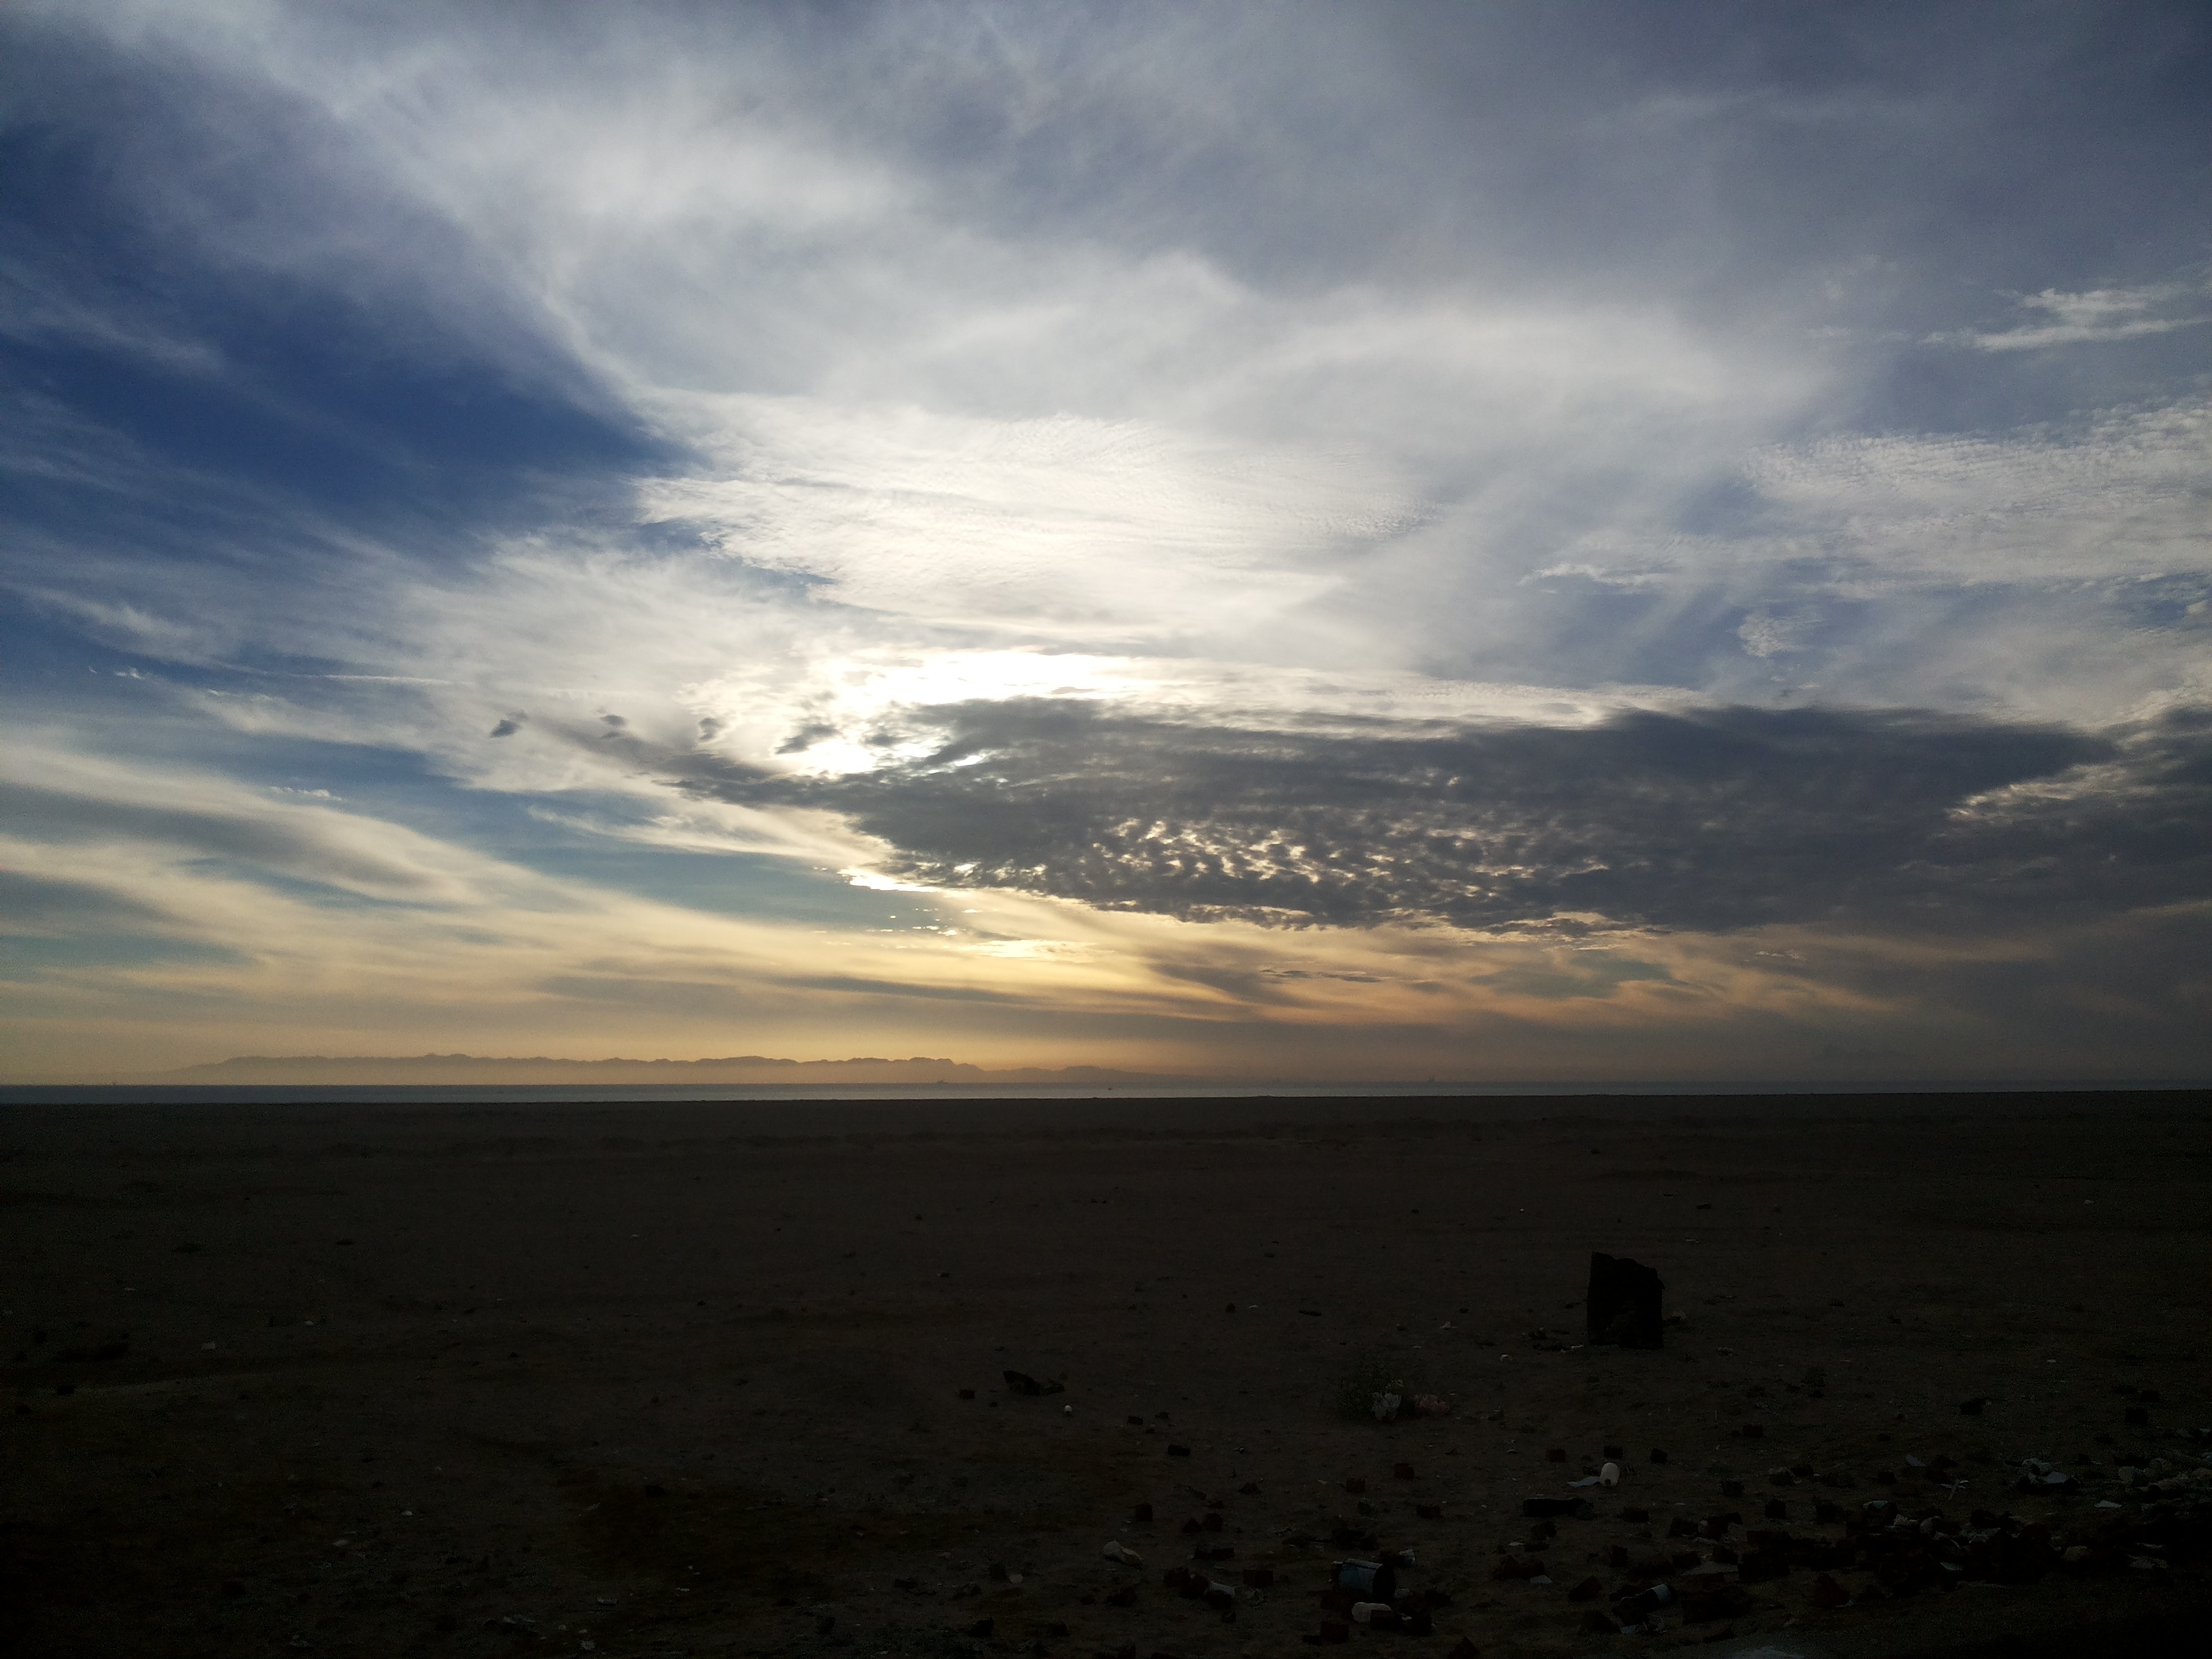
beach, sea, coast, nature, ocean, horizon, cloud, sky, sun, sunrise, sunset, sunlight, morning, desert, dawn, atmosphere, summer, travel, dusk, evening, tourism, egypt, afterglow, meteorological phenomenon, sinai, atmospheric phenomenon